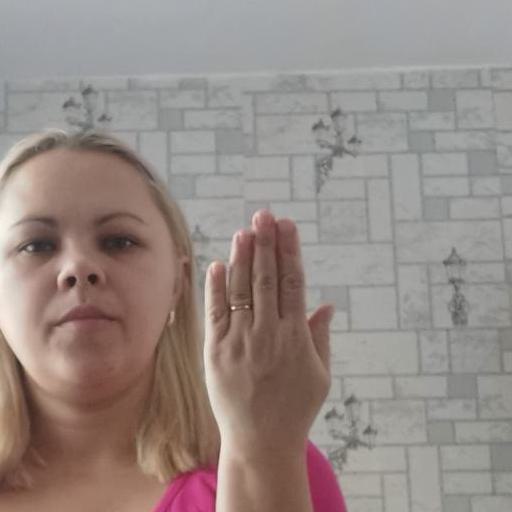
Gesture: stop_inverted